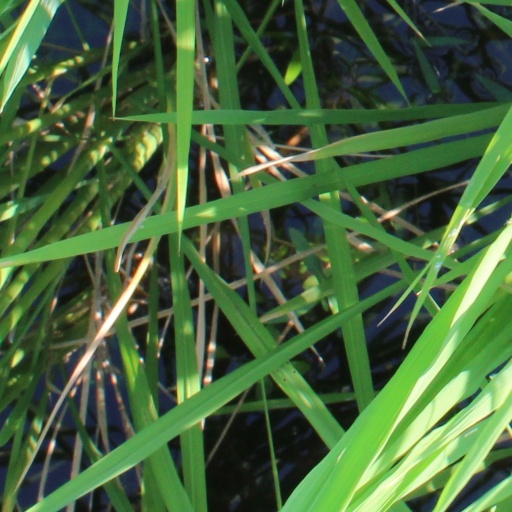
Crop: rice